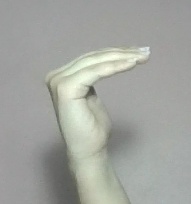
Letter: haa